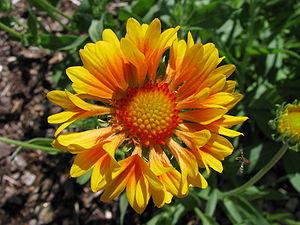
Gaillardia ×grandiflora, la Gaillarde à grandes fleurs est une plante ornementale hybride, G. aristata × G. pulchella, obtenue par un jardinier belge inconnu et dont la description et représentation furent publiées par le botaniste Louis Van Houtte dans Flore des serres et des jardins d'Europe t. 1183, en 1857.